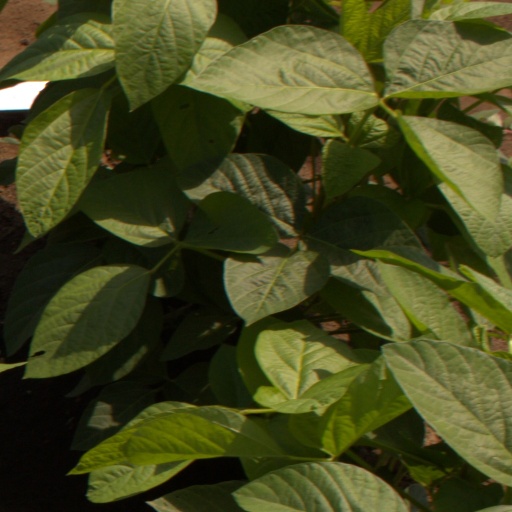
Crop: soybean